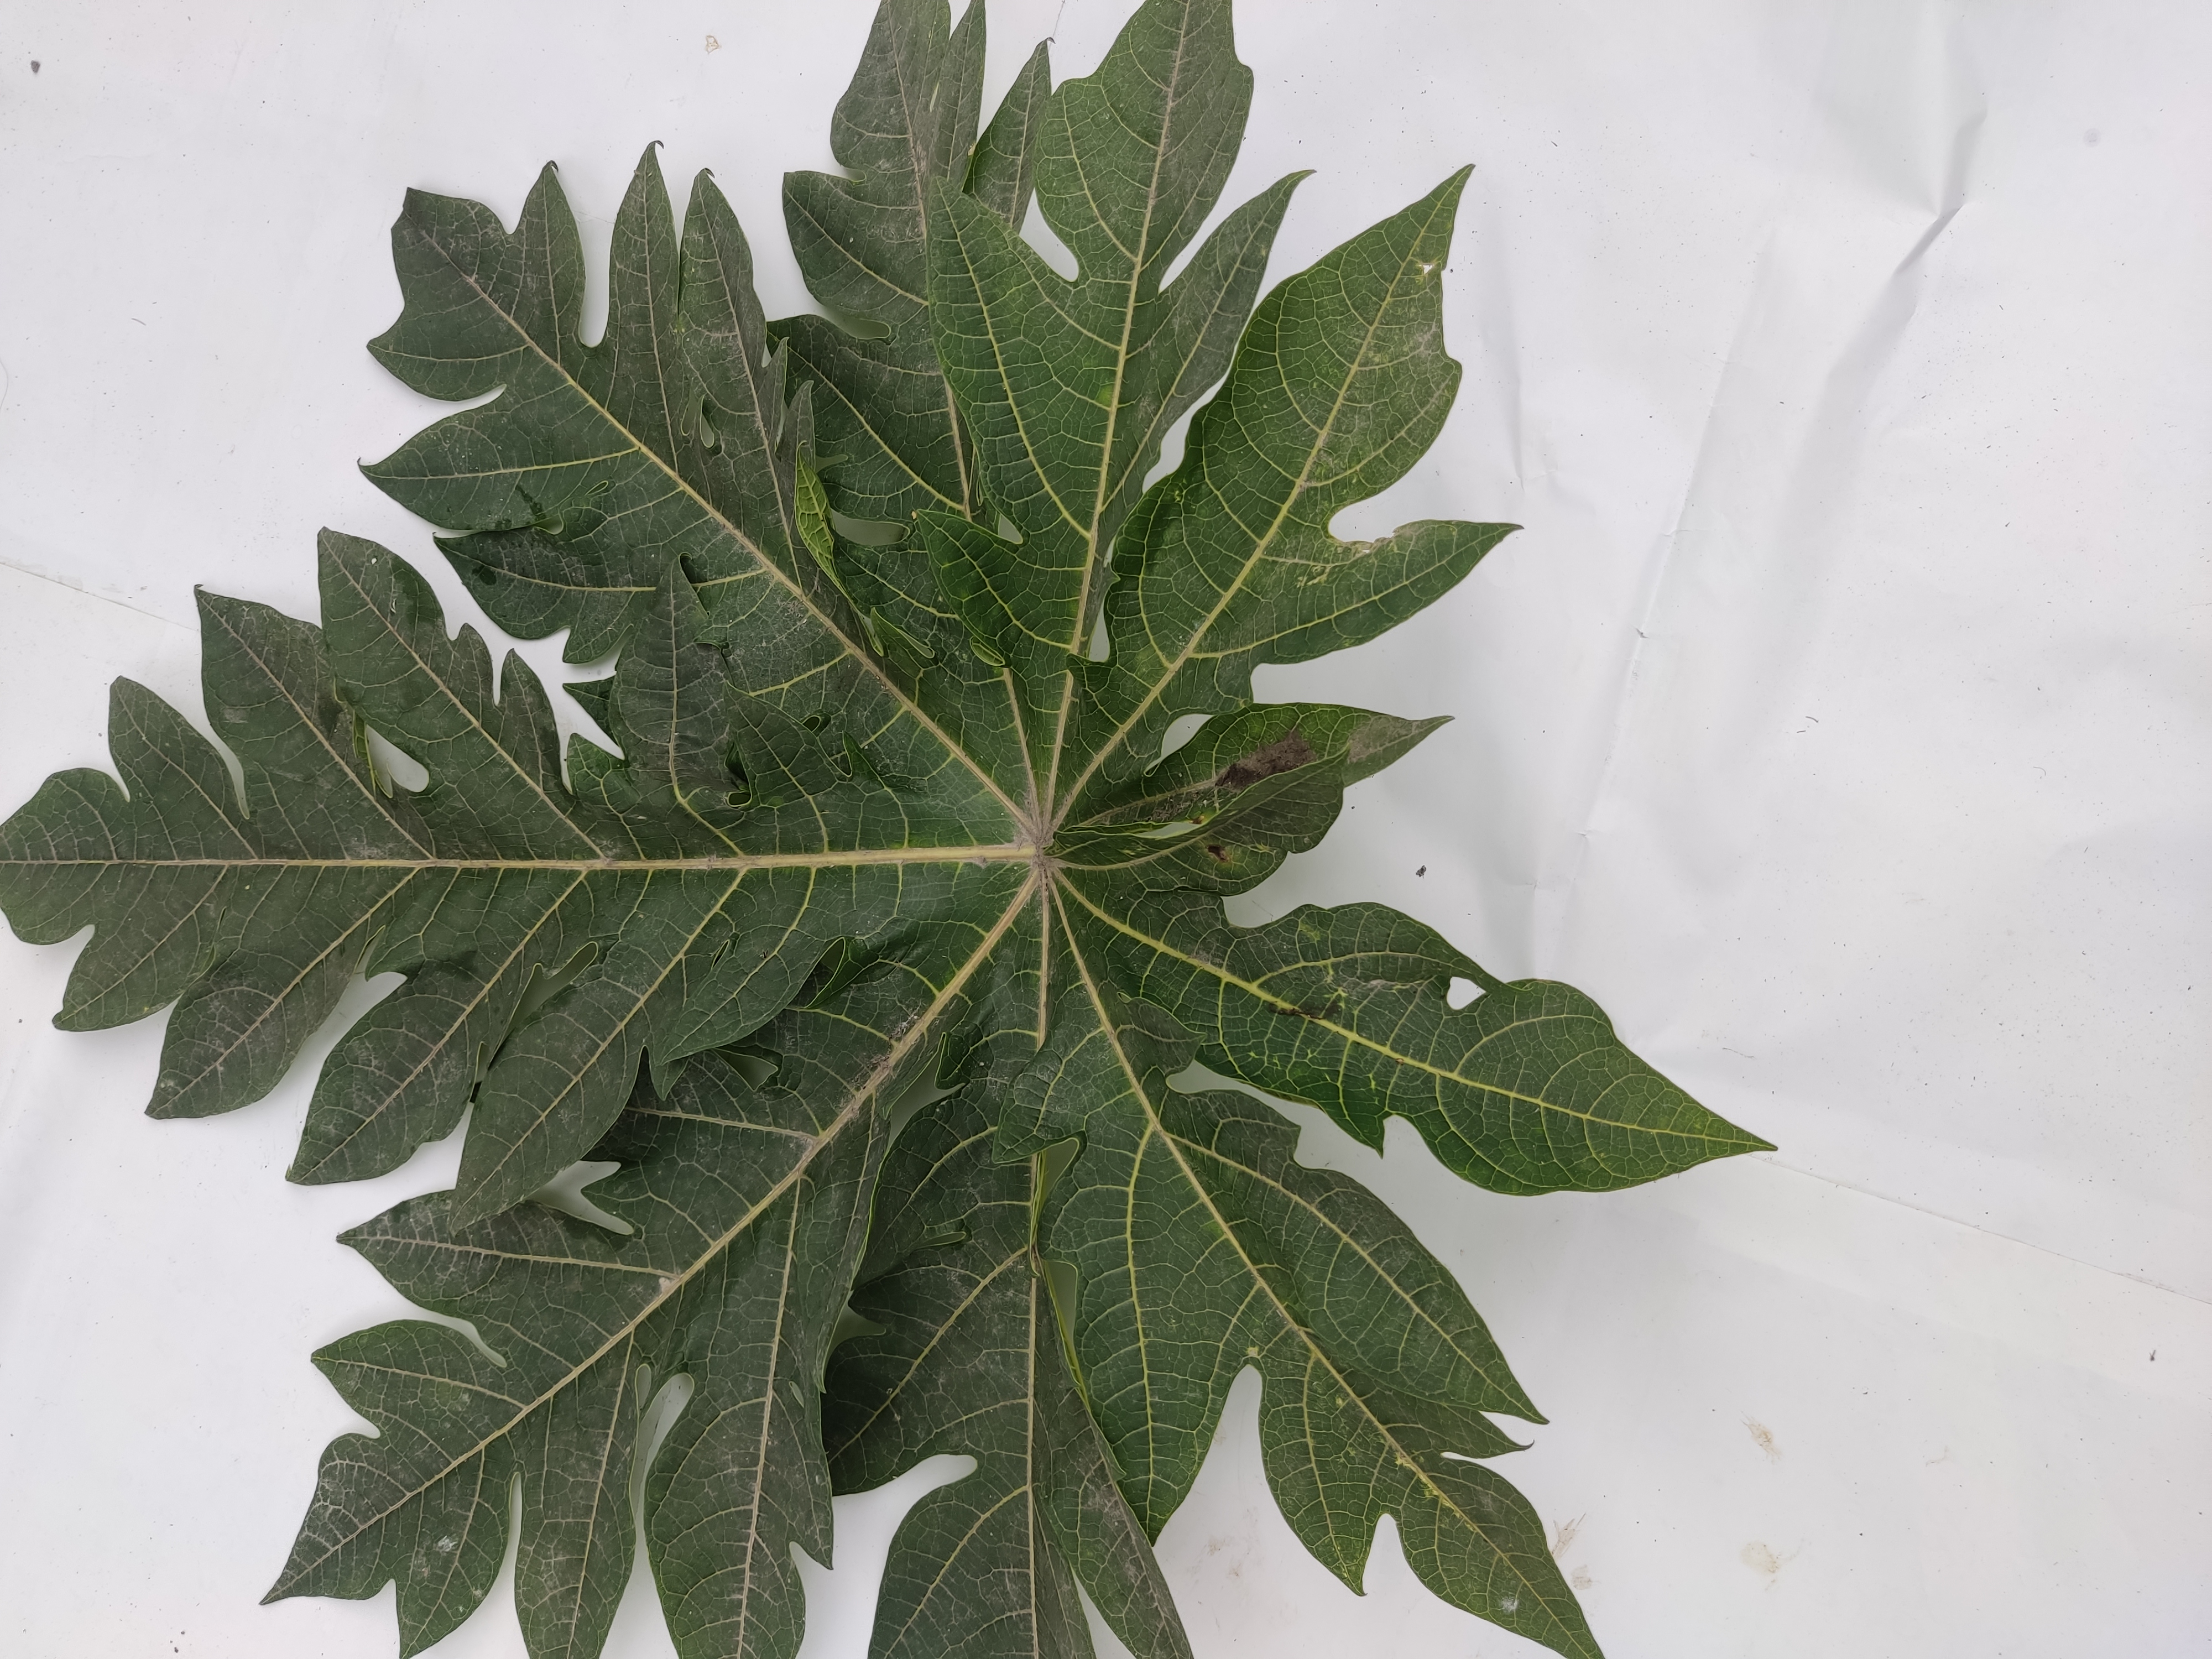
Label: Healthy Leaf